Townsend Harris High School

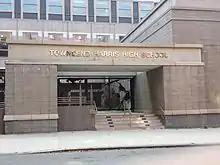
Entrance on 149th Street

Townsend Harris High School (THHS; often also shortened to Townsend Harris or simply Townsend) is a public high school for the humanities in the New York City borough of Queens. It is located on the campus of Queens College, a public college part of the City University of New York system. The school was named in honor of Townsend Harris, the 19th-century merchant, politician, and diplomat who served as the first American Consul to Japan. The school's students and alumni often refer to themselves as "Harrisites".